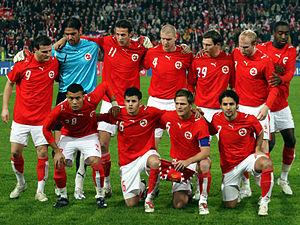
L'équipe de Suisse de football est constituée par une sélection des meilleurs joueurs suisses sous l'égide de l'Association suisse de football. Surnommée « la Nati », elle représente le pays lors des compétitions internationales.